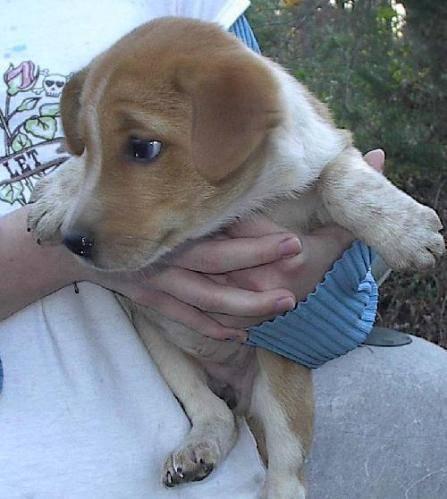
dog